Paris Commune

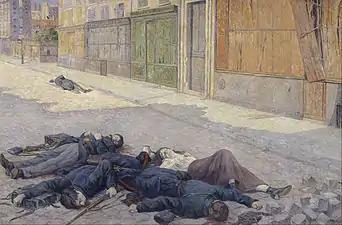
"A street in Paris in May 1871", by Maximilien Luce

The Commune adopted the discarded French Republican Calendar during its brief existence and used the socialist red flag rather than the republican tricolor. Despite internal differences, the council began to organise public services for the city which at the time consisted of two million residents. It also reached a consensus on certain policies that tended towards a progressive, secular, and social democracy. Because the Commune met on fewer than sixty days before it was suppressed, only a few decrees were actually implemented. The decrees included: